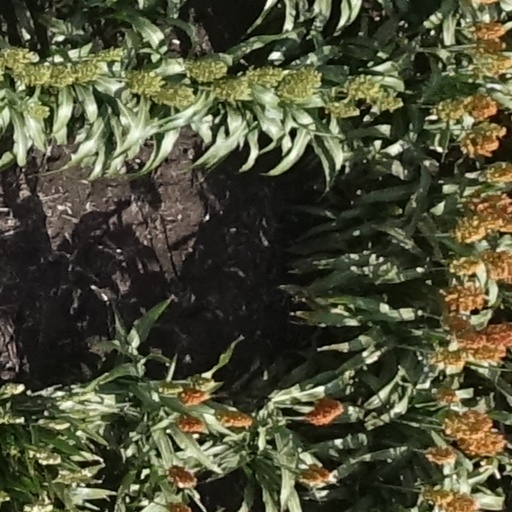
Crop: sorghum